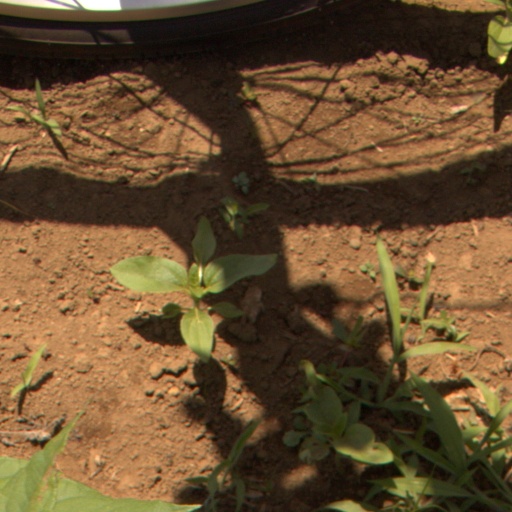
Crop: Jerusalem artichoke